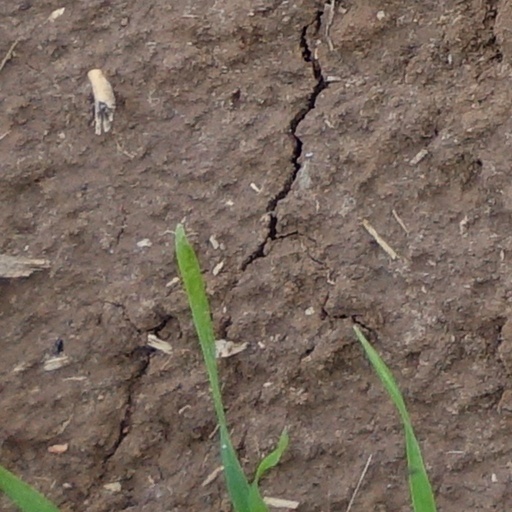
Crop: wheat